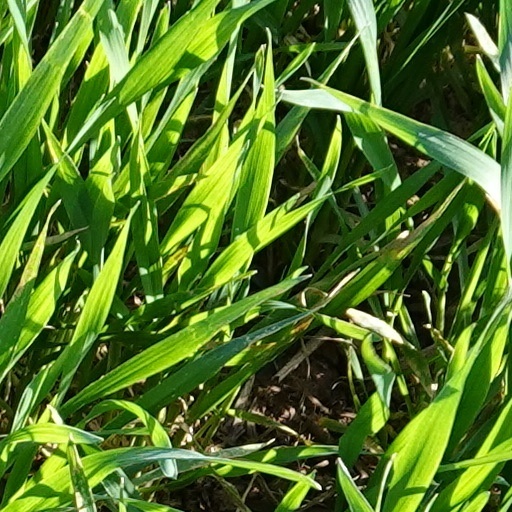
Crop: wheat